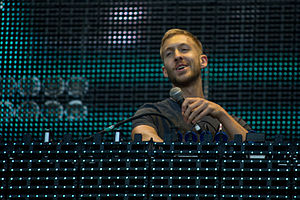
Calvin Harris
Adam Richard Wiles, bedre kendt som Calvin Harris er en skotsk musiker.